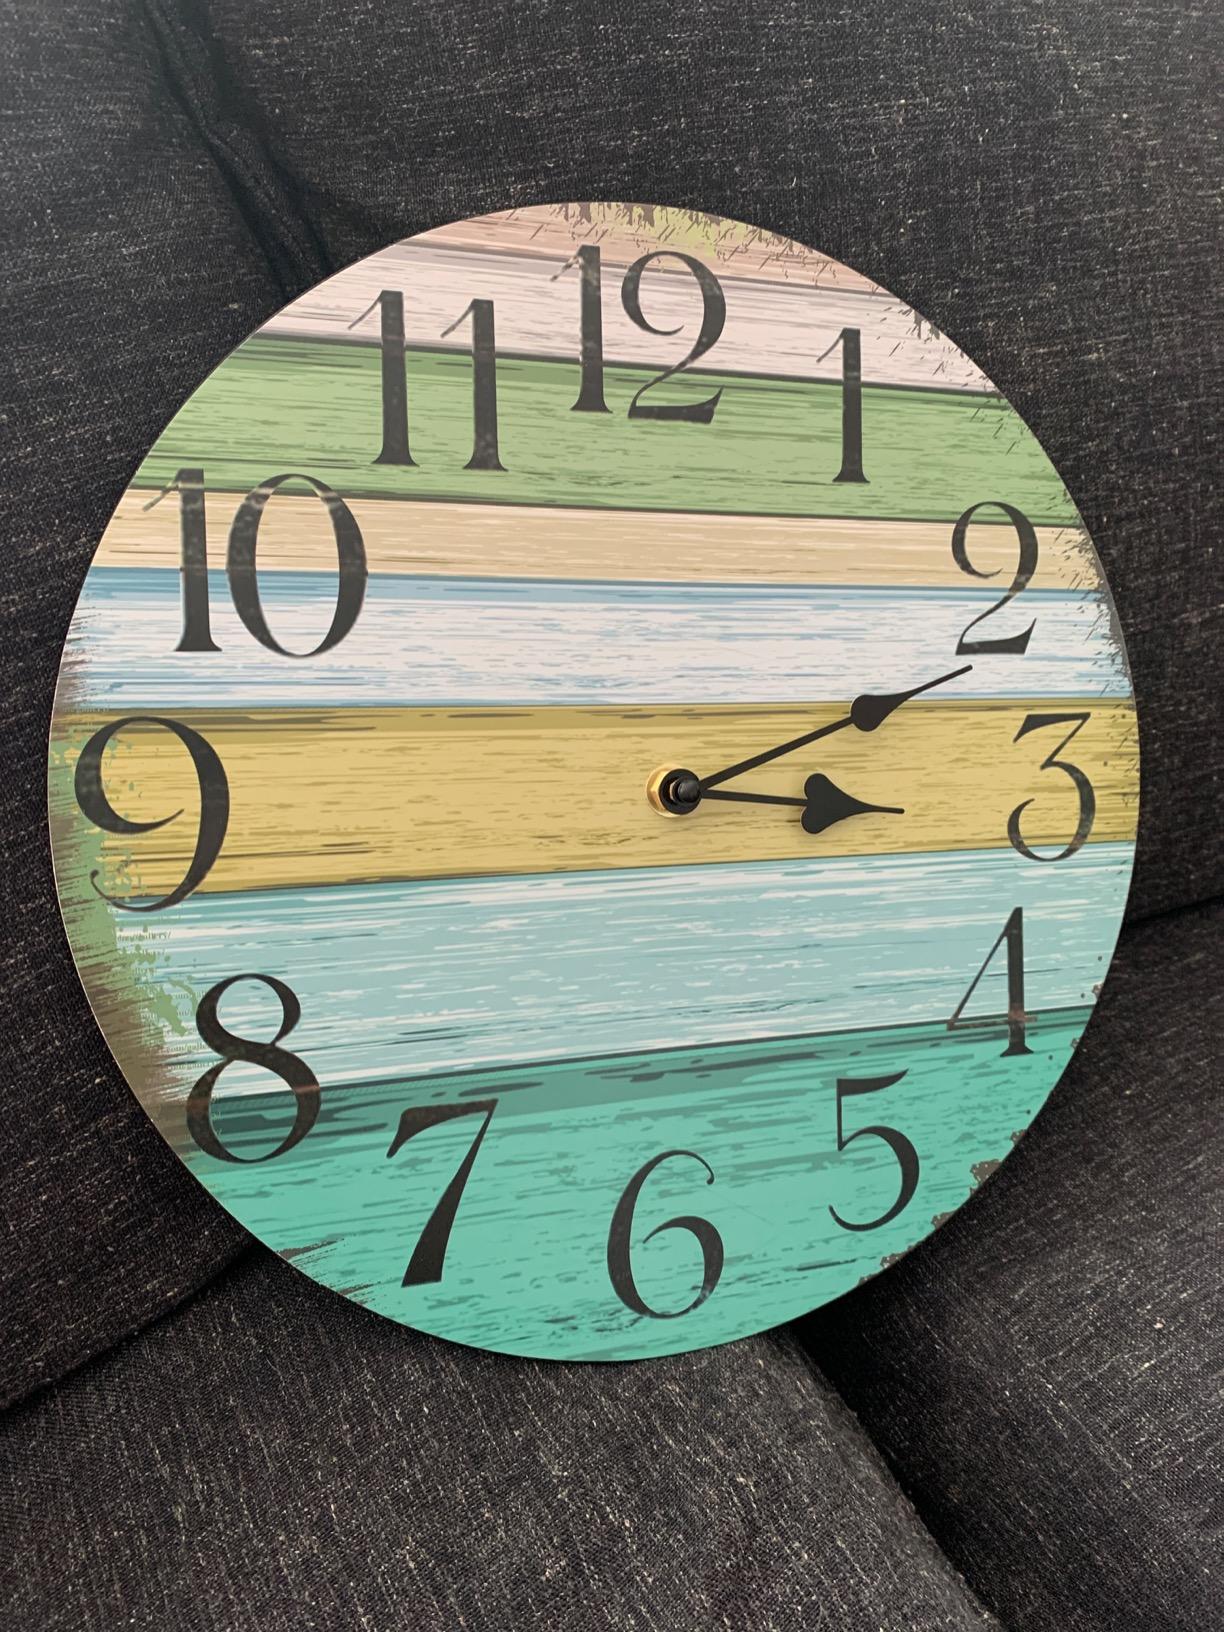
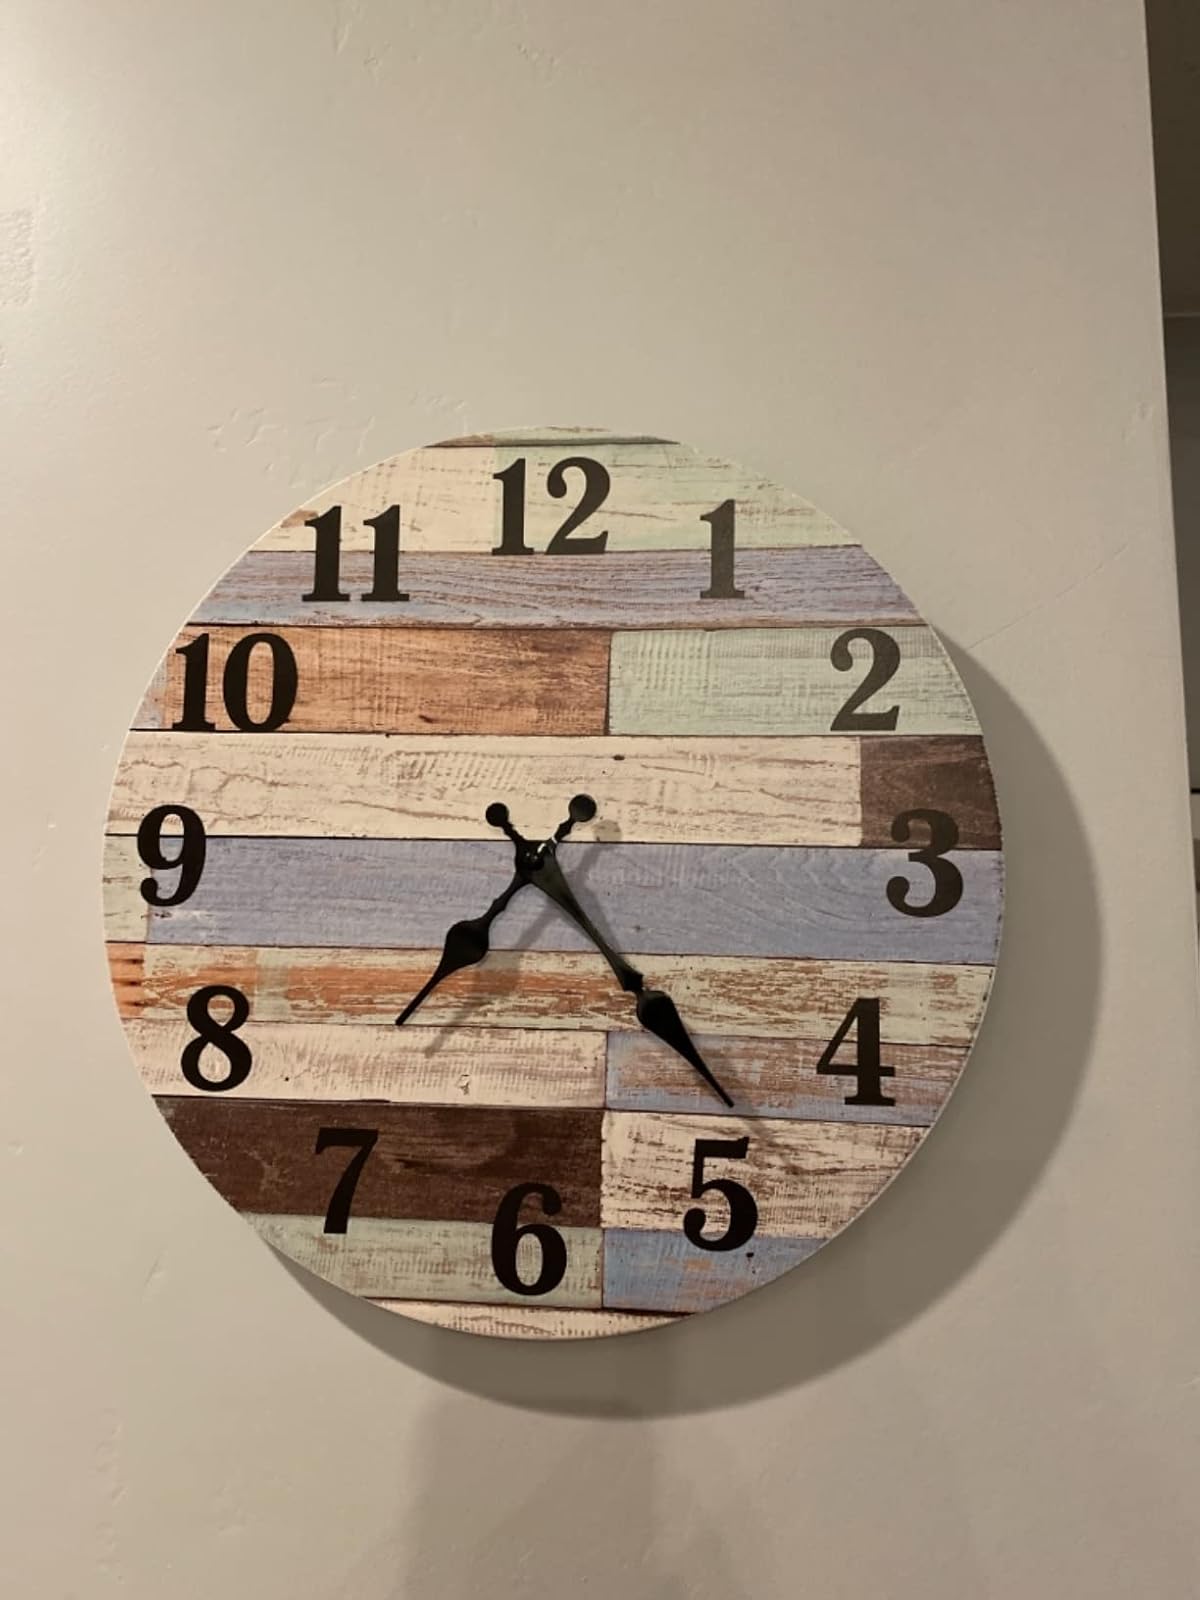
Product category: clock
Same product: no